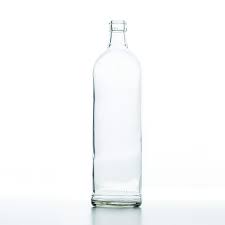
Label: glass